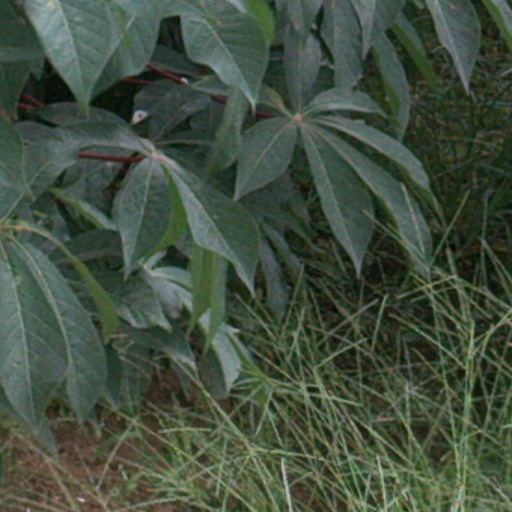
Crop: cassava